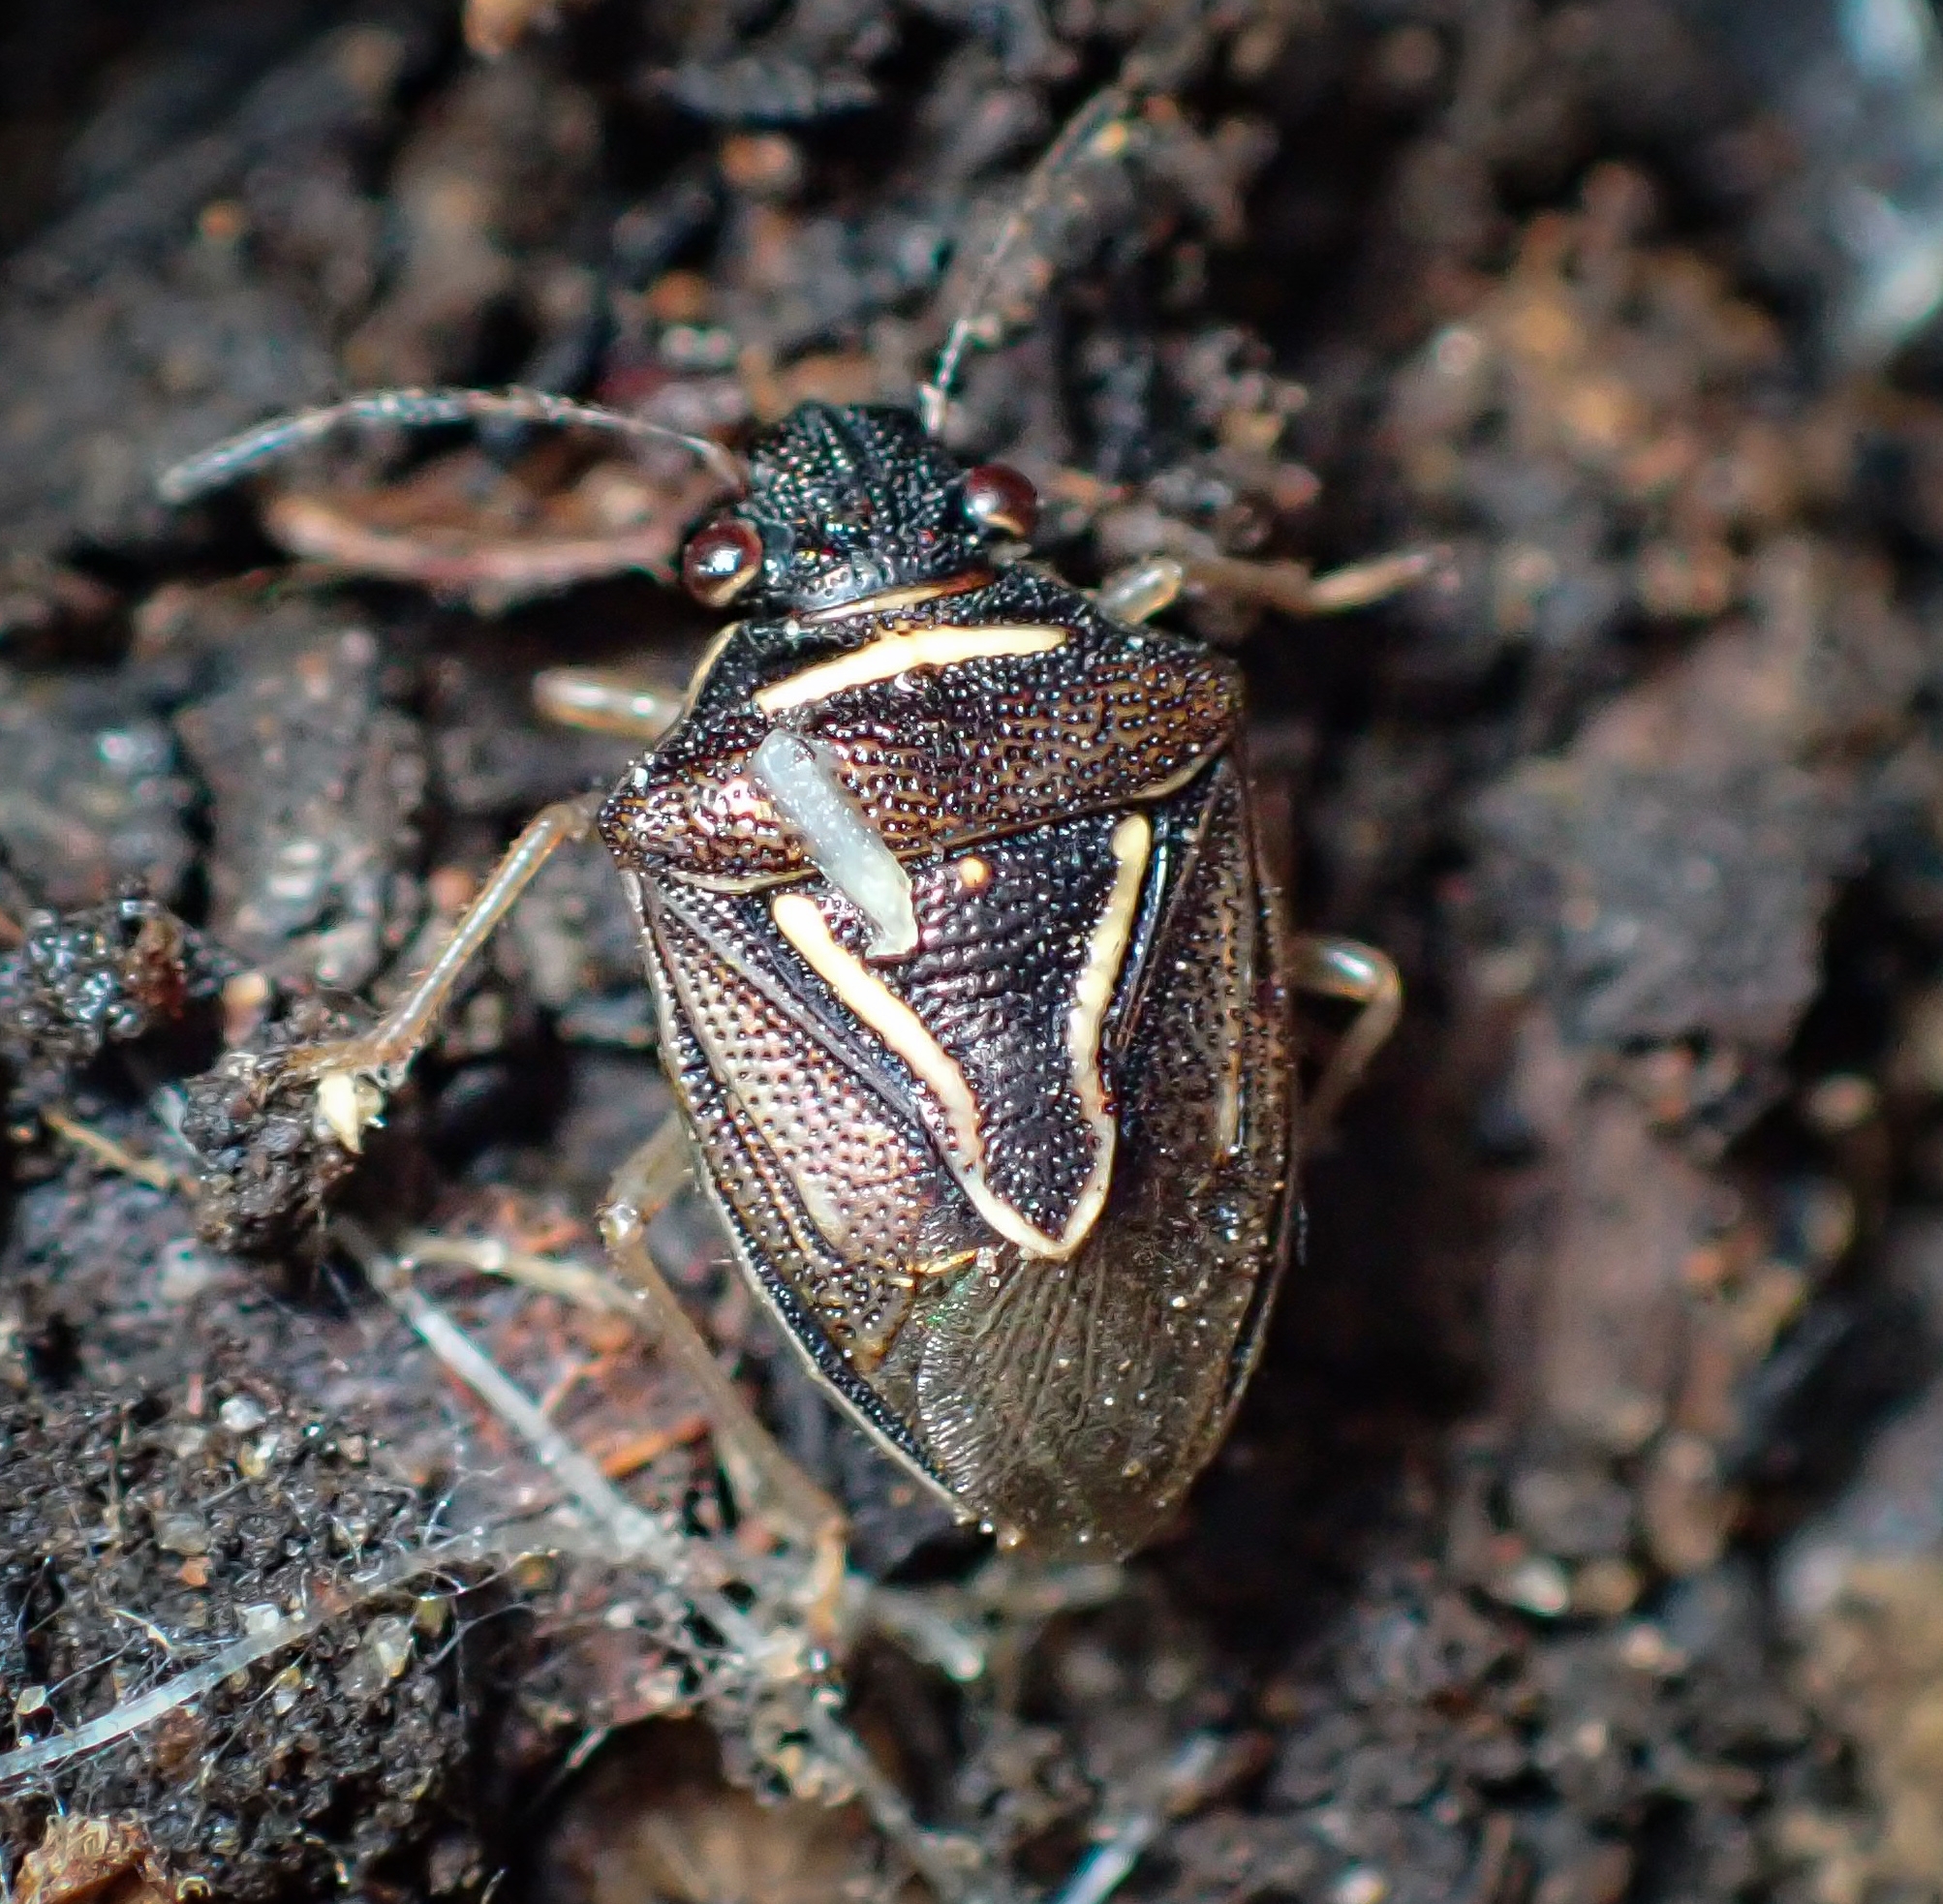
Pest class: stink_bug